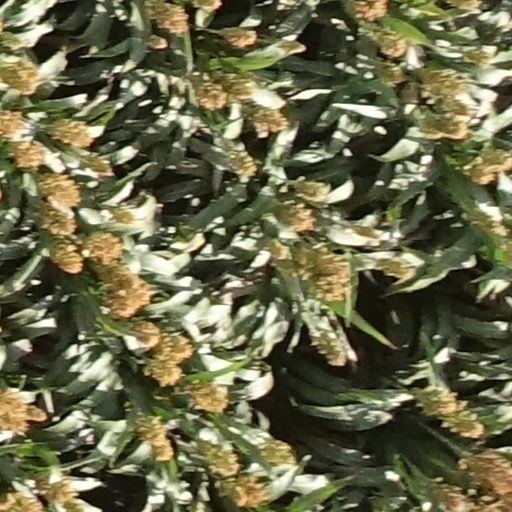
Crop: sorghum